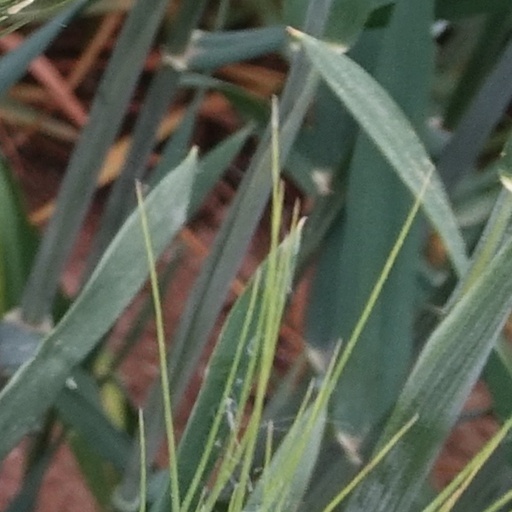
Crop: wheat